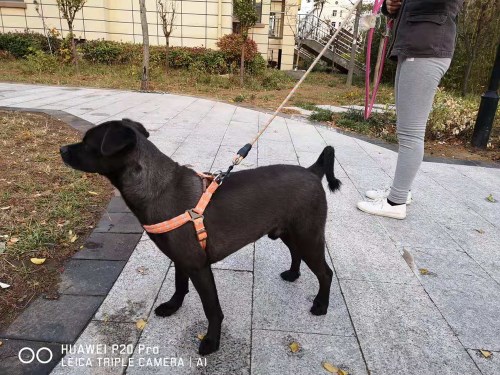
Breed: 3336-n000121-chinese_rural_dog